Naya Daur (1957 film)

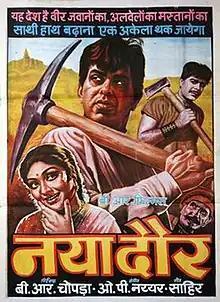
Theatrical release poster

 is a 1957 Indian Hindi-language social drama film directed and produced by B. R. Chopra. It was written by Akhtar Mirza. It stars Dilip Kumar, Vyjayanthimala in lead roles, along with Ajit, Jeevan, Johnny Walker, Chand Usmani, Nazir Hussain, Manmohan Krishna, Leela Chitnis, Pratima Devi, Daisy Irani, Radhakishan form an ensemble cast. The film narrates the story of Shankar and Krishna, two best friends who fall for the same woman, Rajni.